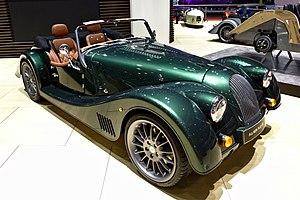
L'édition 2019 du salon international de l'automobile de Genève est un salon automobile annuel qui se tient du 7 au 17 mars 2019 à Genève. Il s'agit de la 89ᵉ édition internationale de ce salon organisé pour la première fois en 1905.
La Morgan Plus 6 est un roadster du constructeur automobile britannique Morgan produite à partir de 2019.